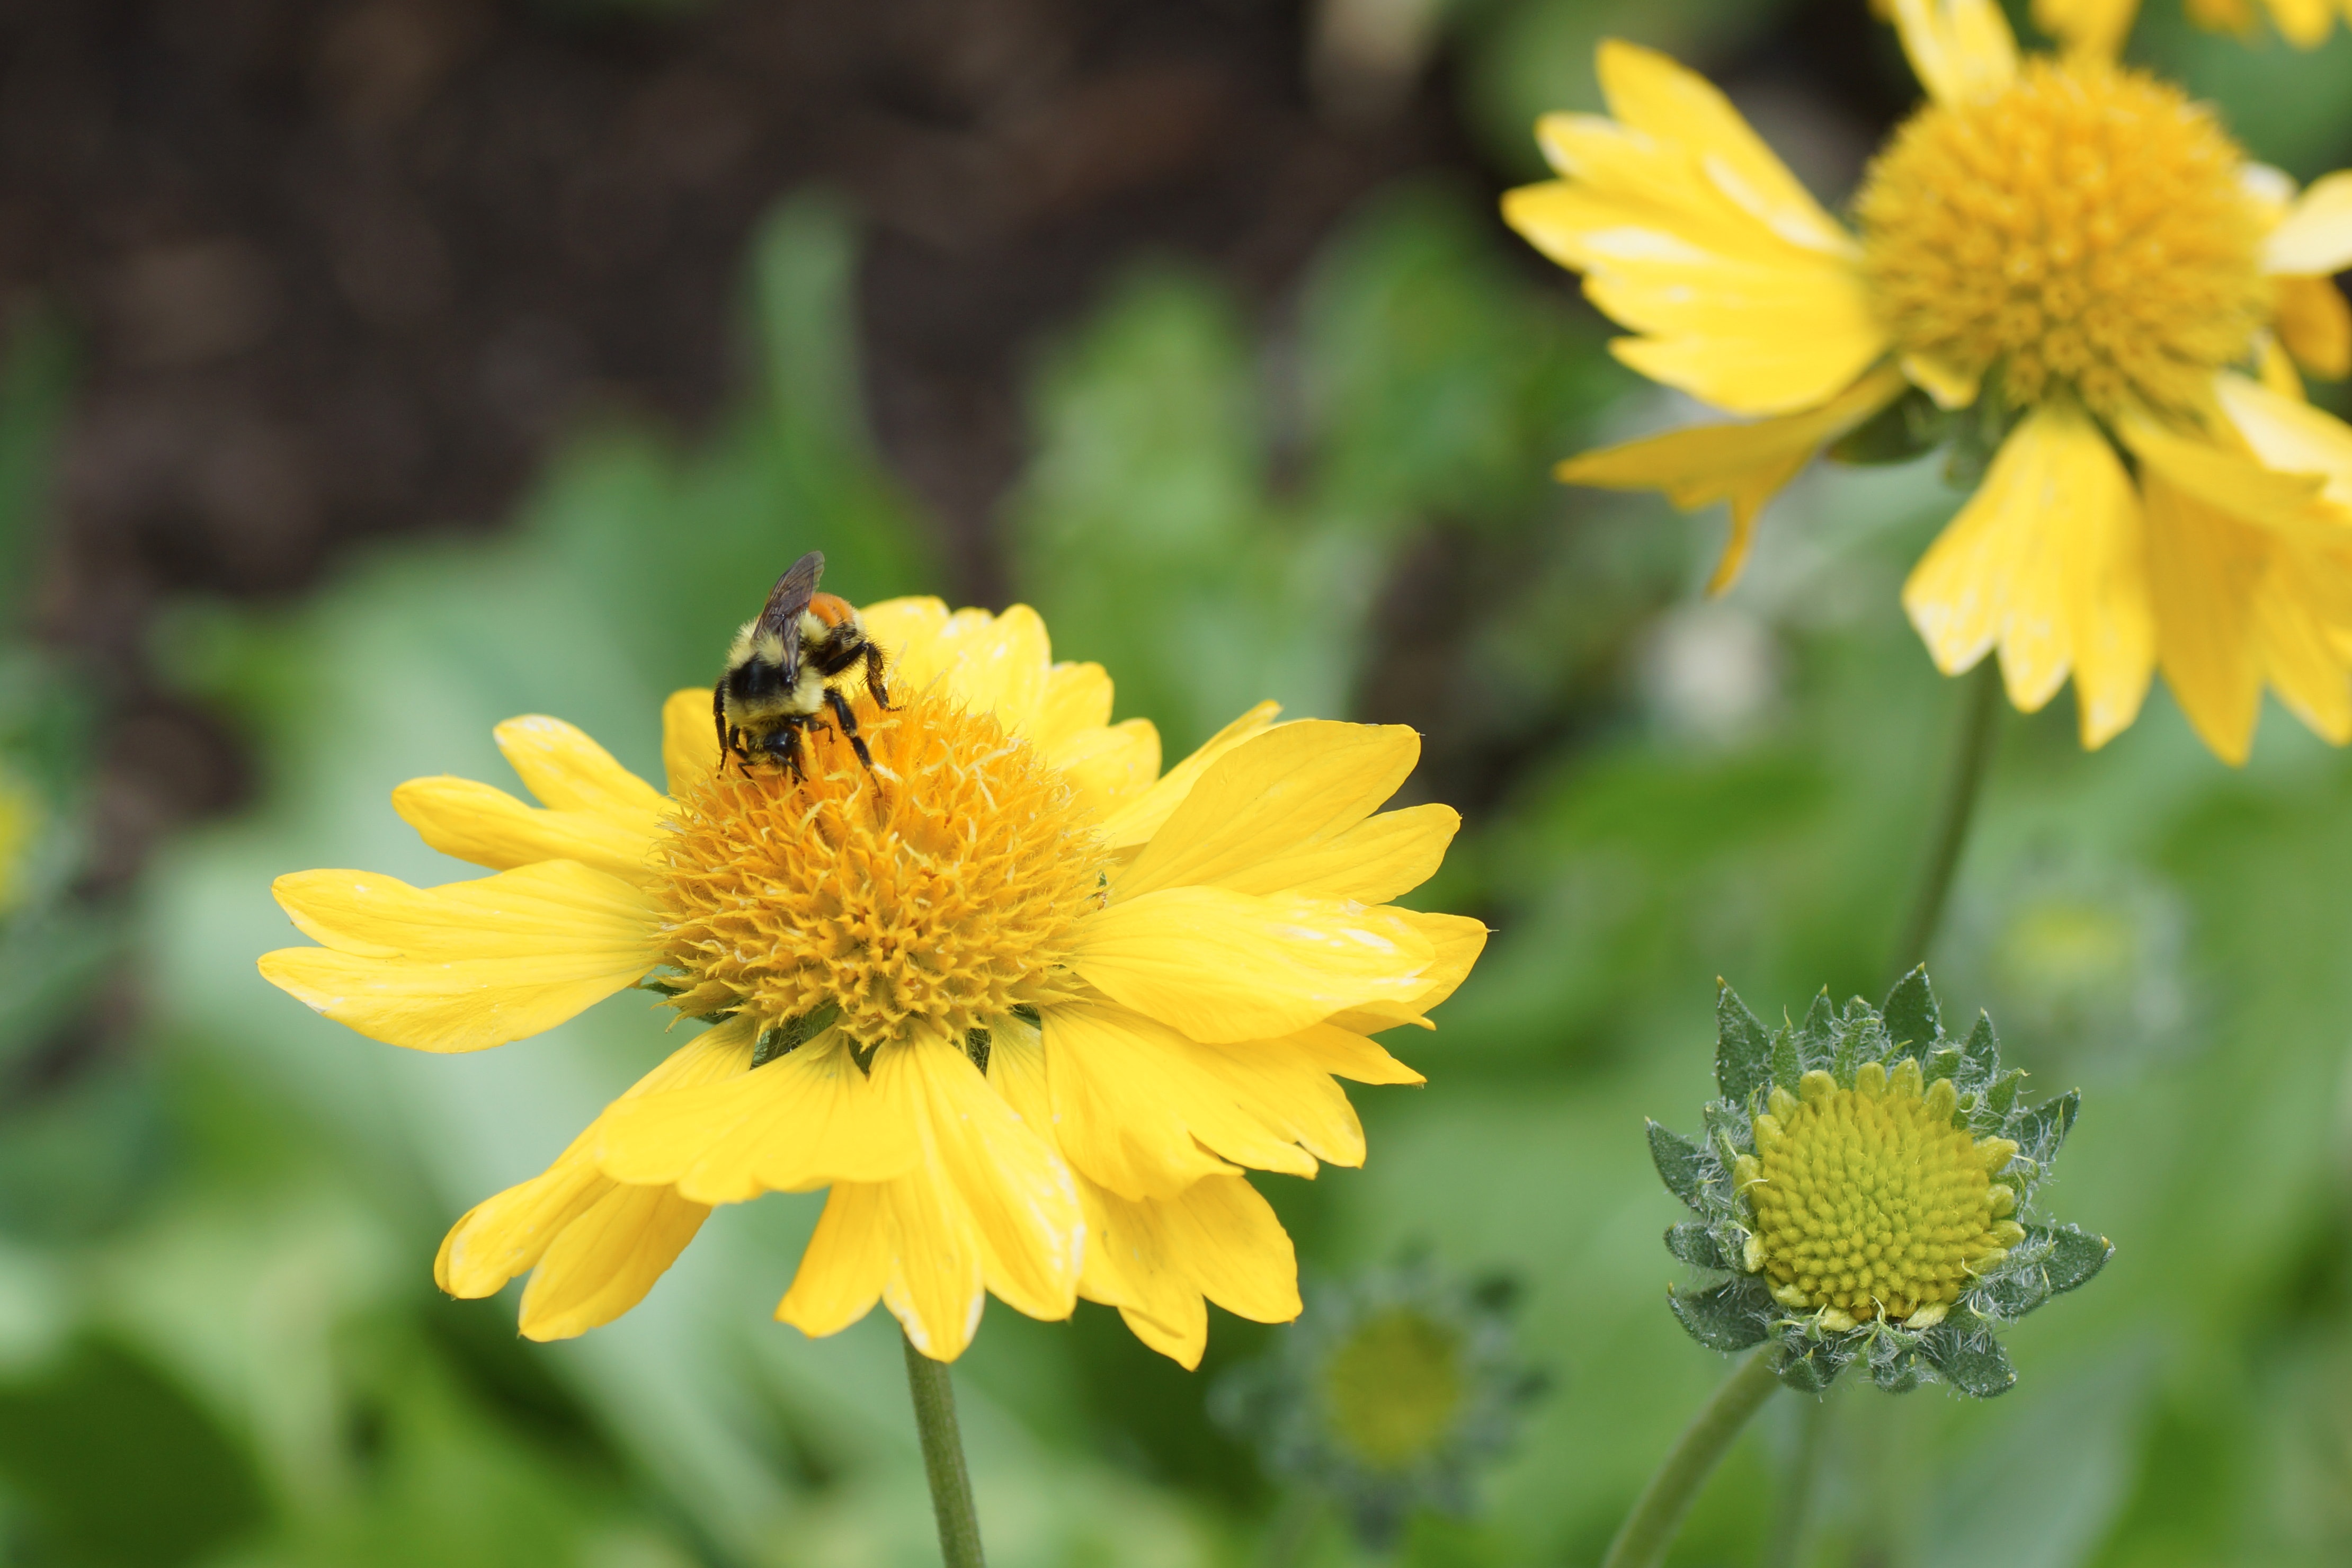
plant, meadow, prairie, flower, daisy, pollen, spring, herb, insect, botany, yellow, flora, fauna, invertebrate, wildflower, bee, nectar, macro photography, flowering plant, honey bee, daisy family, annual plant, land plant, chamaemelum nobile